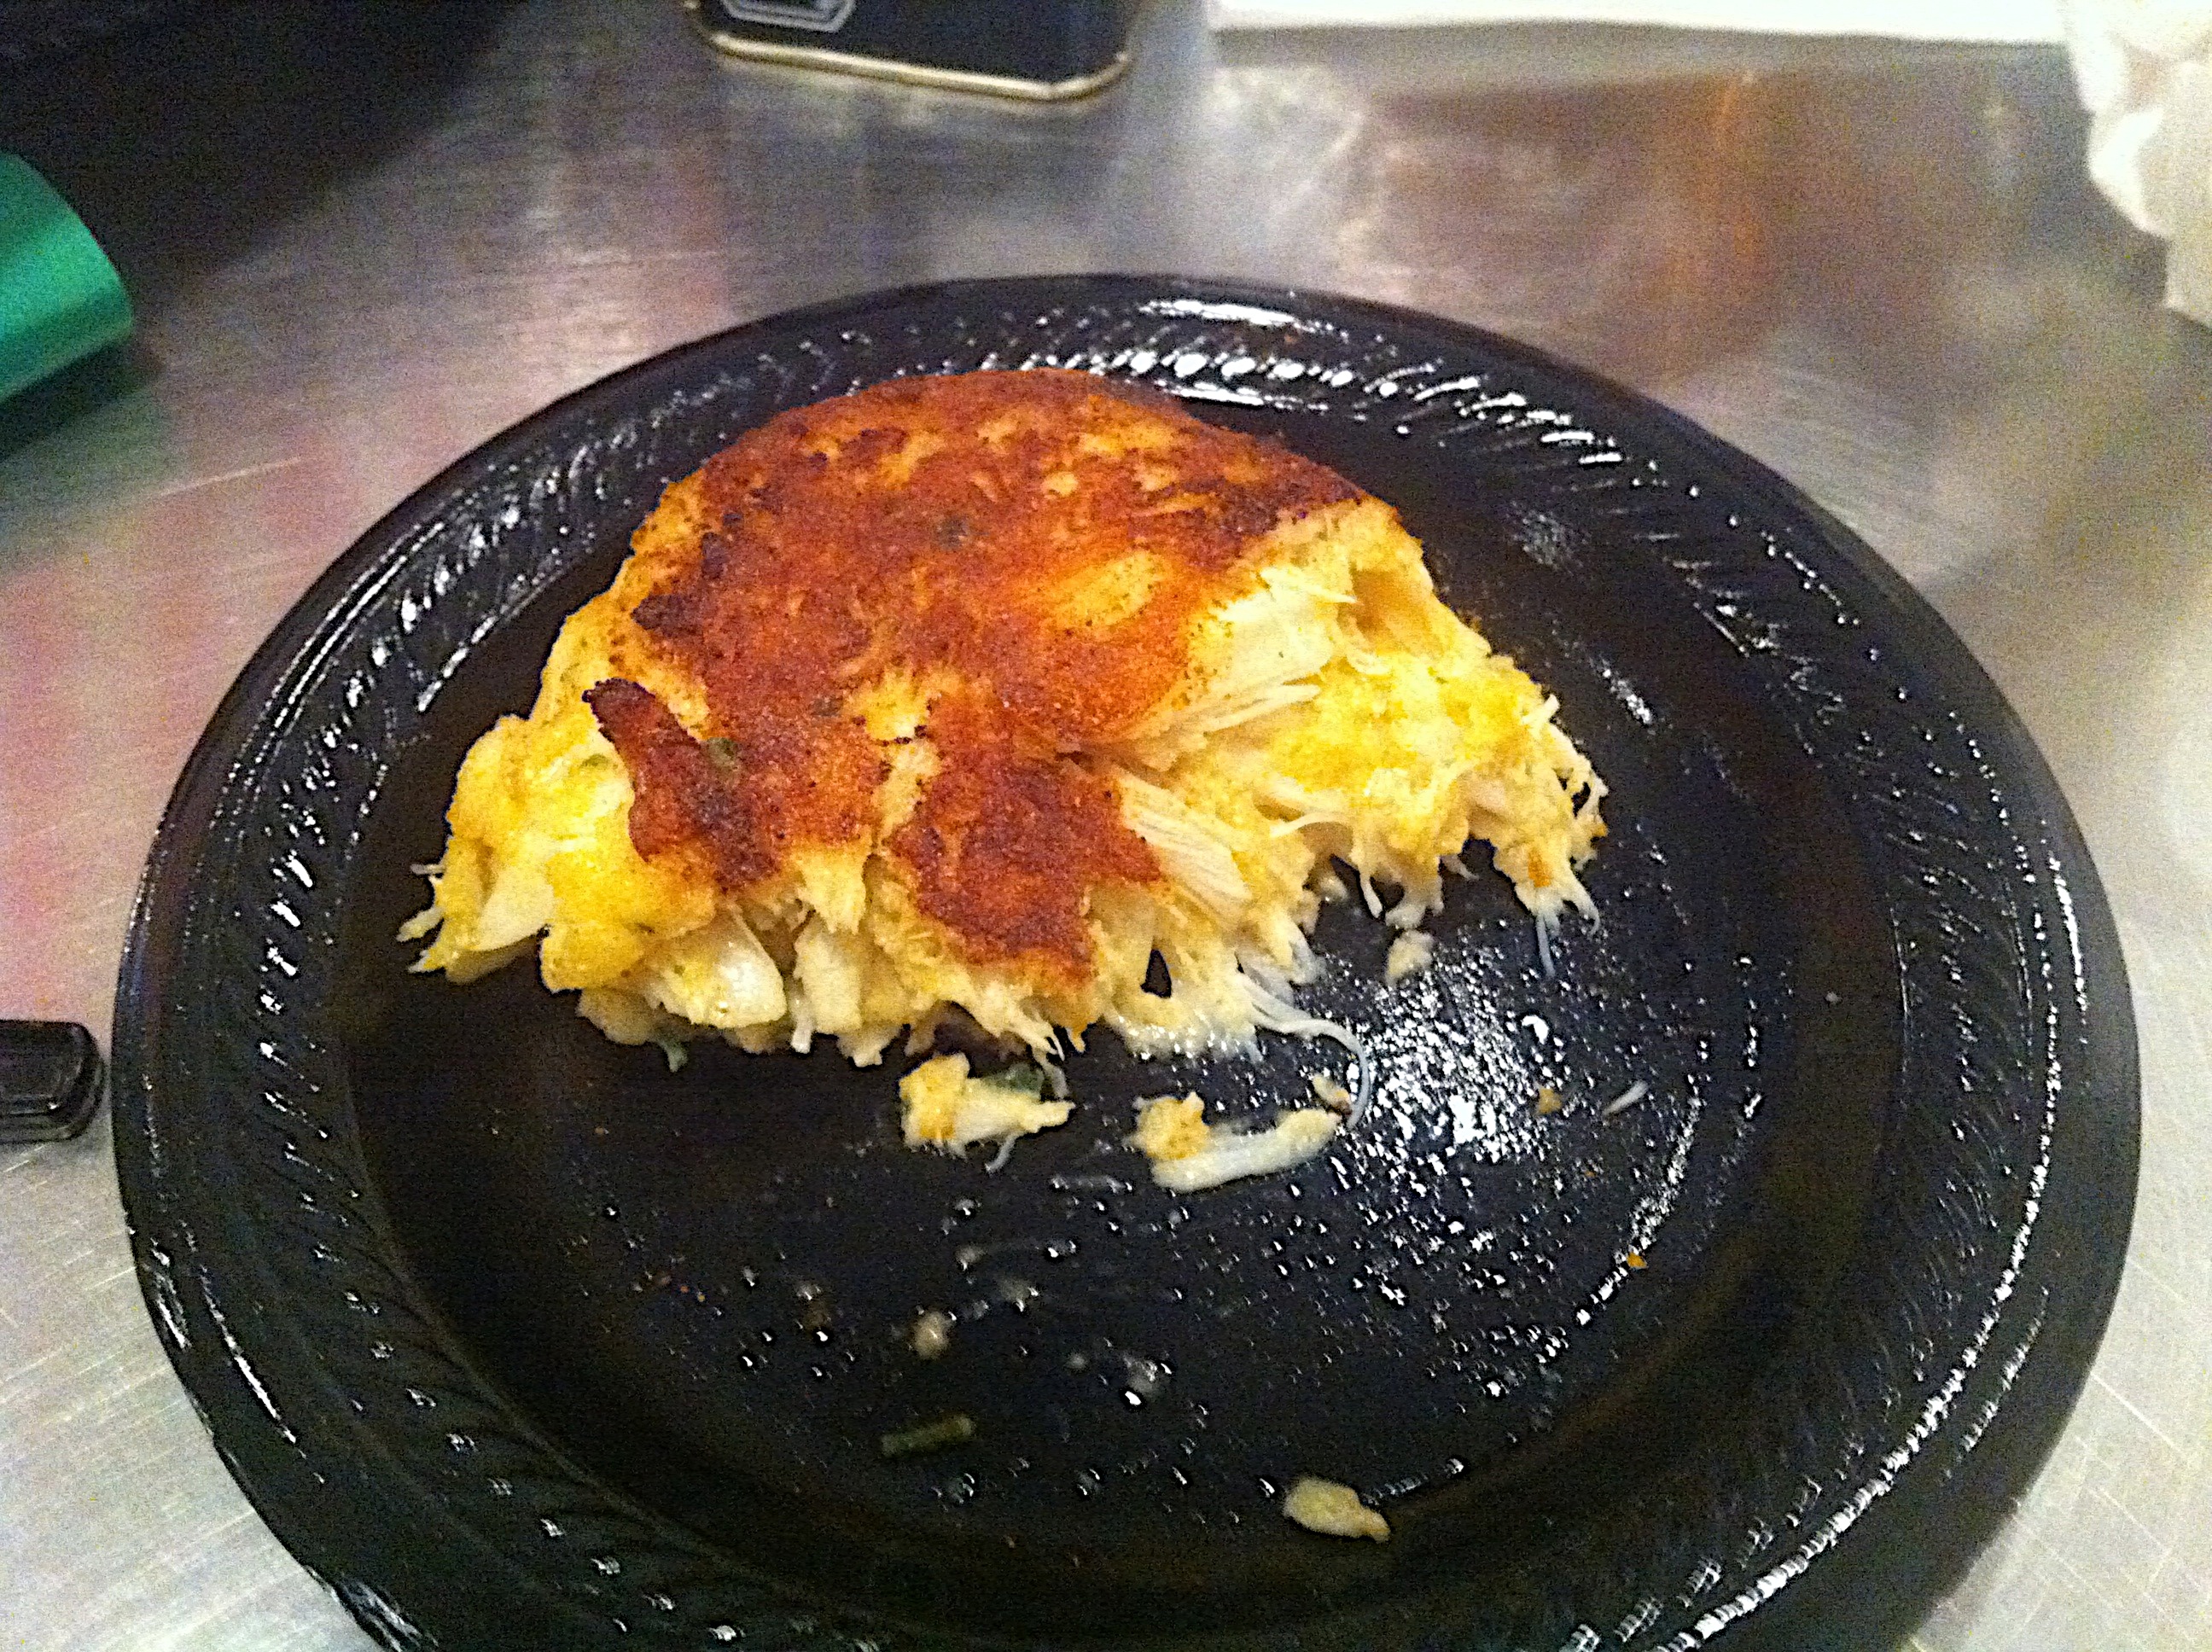
dish, meal, food, breakfast, cuisine, asian food, odyssey